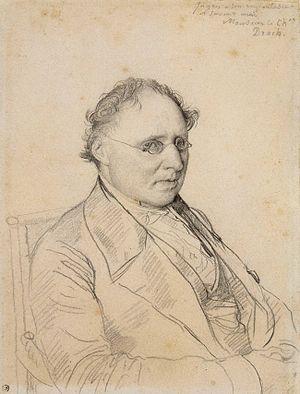
David DRACH, baptisé Paul-Louis-Bernard DRACH, dit ""le Chevalier Drach"" (1791-1865), portait par Jean-Auguste-Dominique INGRES (1780-1867)"
David Drach, devenu Paul-Louis-Bernard Drach après son baptême, dit aussi « le Chevalier Drach », né le 6 mars 1791 àStrasbourg, et mort fin janvier 1865 à Rome, est un ancien rabbin français d'origine alsacienne converti au catholicisme. Il fut bibliothécaire de la Congrégation pour la propagation de la foi à Rome.